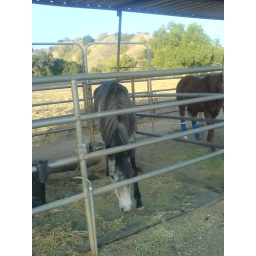
i fed the horses the apple treat in memory of james.